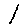
Label: 1